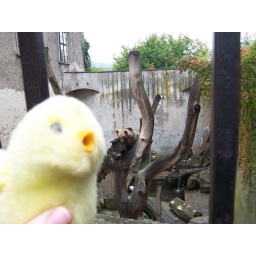
These bears were in the moat in Cesky Krumlov (a very cute medieval town)